Broadway railway station

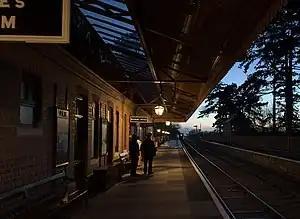
The station in 2023

Broadway railway station is a railway station on the heritage Gloucestershire Warwickshire Railway in the village of Broadway in Worcestershire, England.